Åtvidabergs FF

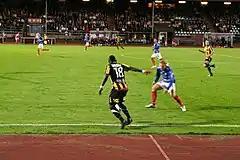
Åtvidaberg playing a game against BK Häcken in the 2012 Allsvenskan.

After struggling greatly in the 1990s and falling as low as the fourth tier with attendance numbers in the hundreds, Åtvidaberg had managed to climb back up to the second tier again by the start of the new millennium. In an effort to further strengthen their organization and finances, the club started a cooperation with reigning champions Djurgårdens IF in 2003. The deal also included a loan of several Djurgården players to Åtvidaberg. In 2005, the Djurgården chairman said that the team should move to the nearby city of Linköping, that did not have a club in the higher divisions. The proposal was met by a negative reaction from the Åtvidaberg supporters. The cooperation finally collapsed in 2006 when Åtvidaberg Municipality refused to cover any potential economic losses for Djurgården.